Edward William Nelson

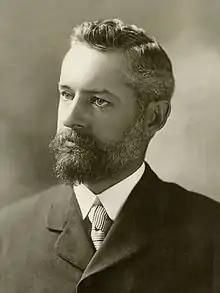
Nelson in the early 1900s

Edward William Nelson (May 8, 1855 – May 19, 1934) was an American naturalist and ethnologist. A collector of specimens and field naturalist of repute, he became a member of several expeditions to survey the fauna and flora. He was part of a team with Clinton Hart Merriam that took part in the Death Valley Expedition. He also explored the Yosemite Valley. A number of vertebrate species are named after him.